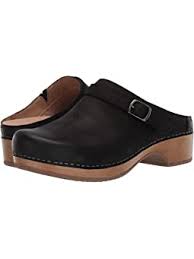
Label: Clog